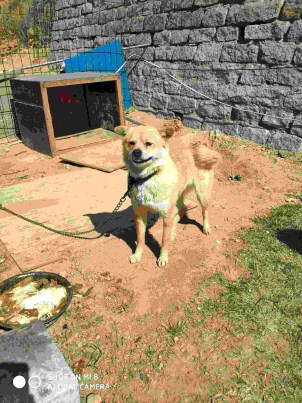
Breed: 1043-n000001-Shiba_Dog